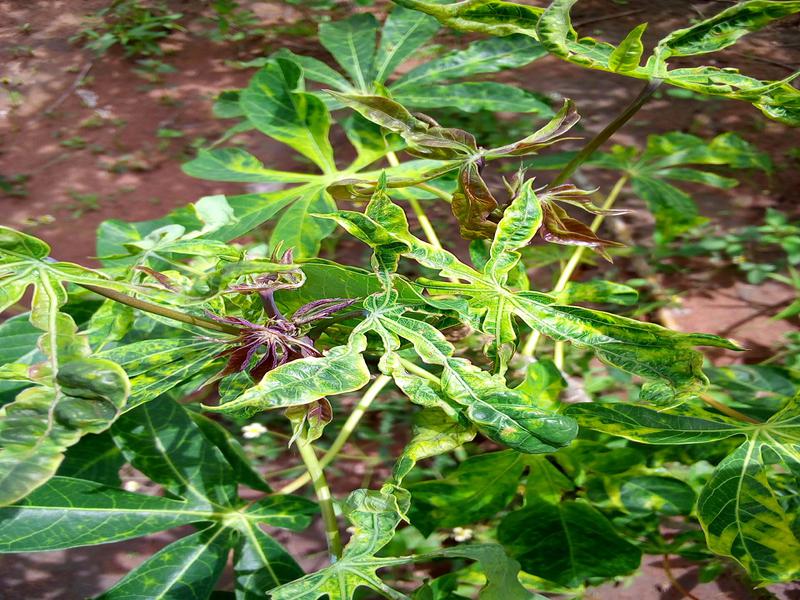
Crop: cassava
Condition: mosaic_disease